Bandy

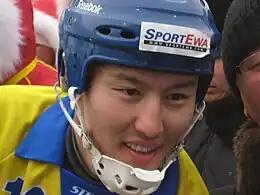

Bandy as an organized sport was introduced to Finland from Russia in the 1890s. Finland has been playing bandy friendlies against Sweden and Estonia since its independence in 1917.